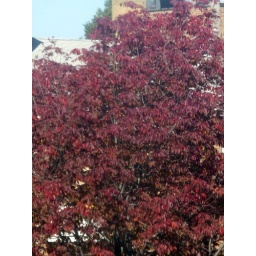
Flora: Red and brown leaves on a tree in the fall.